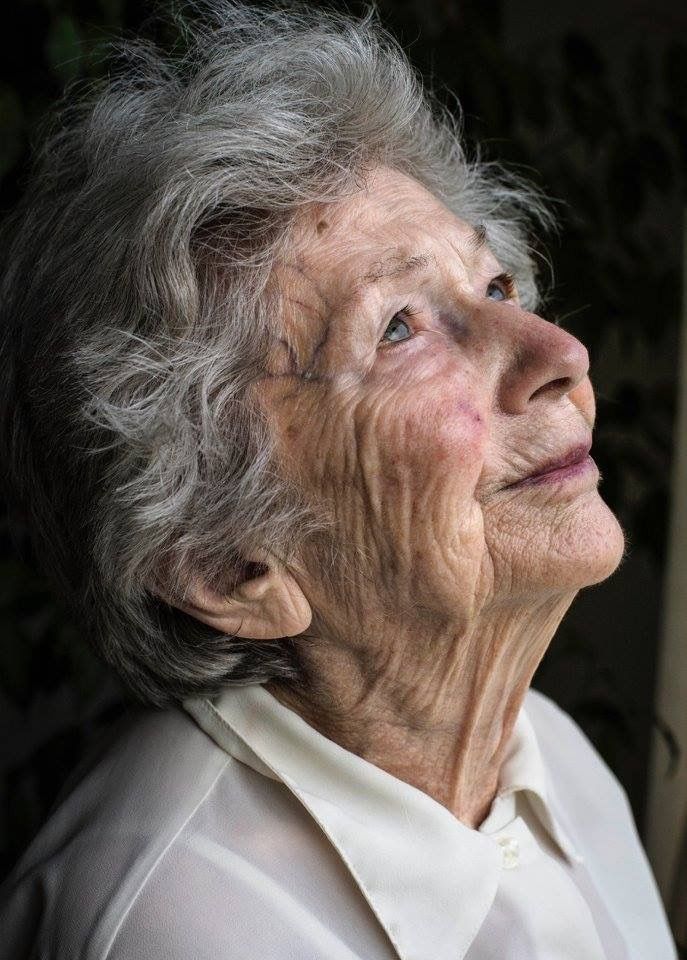
Gender: women